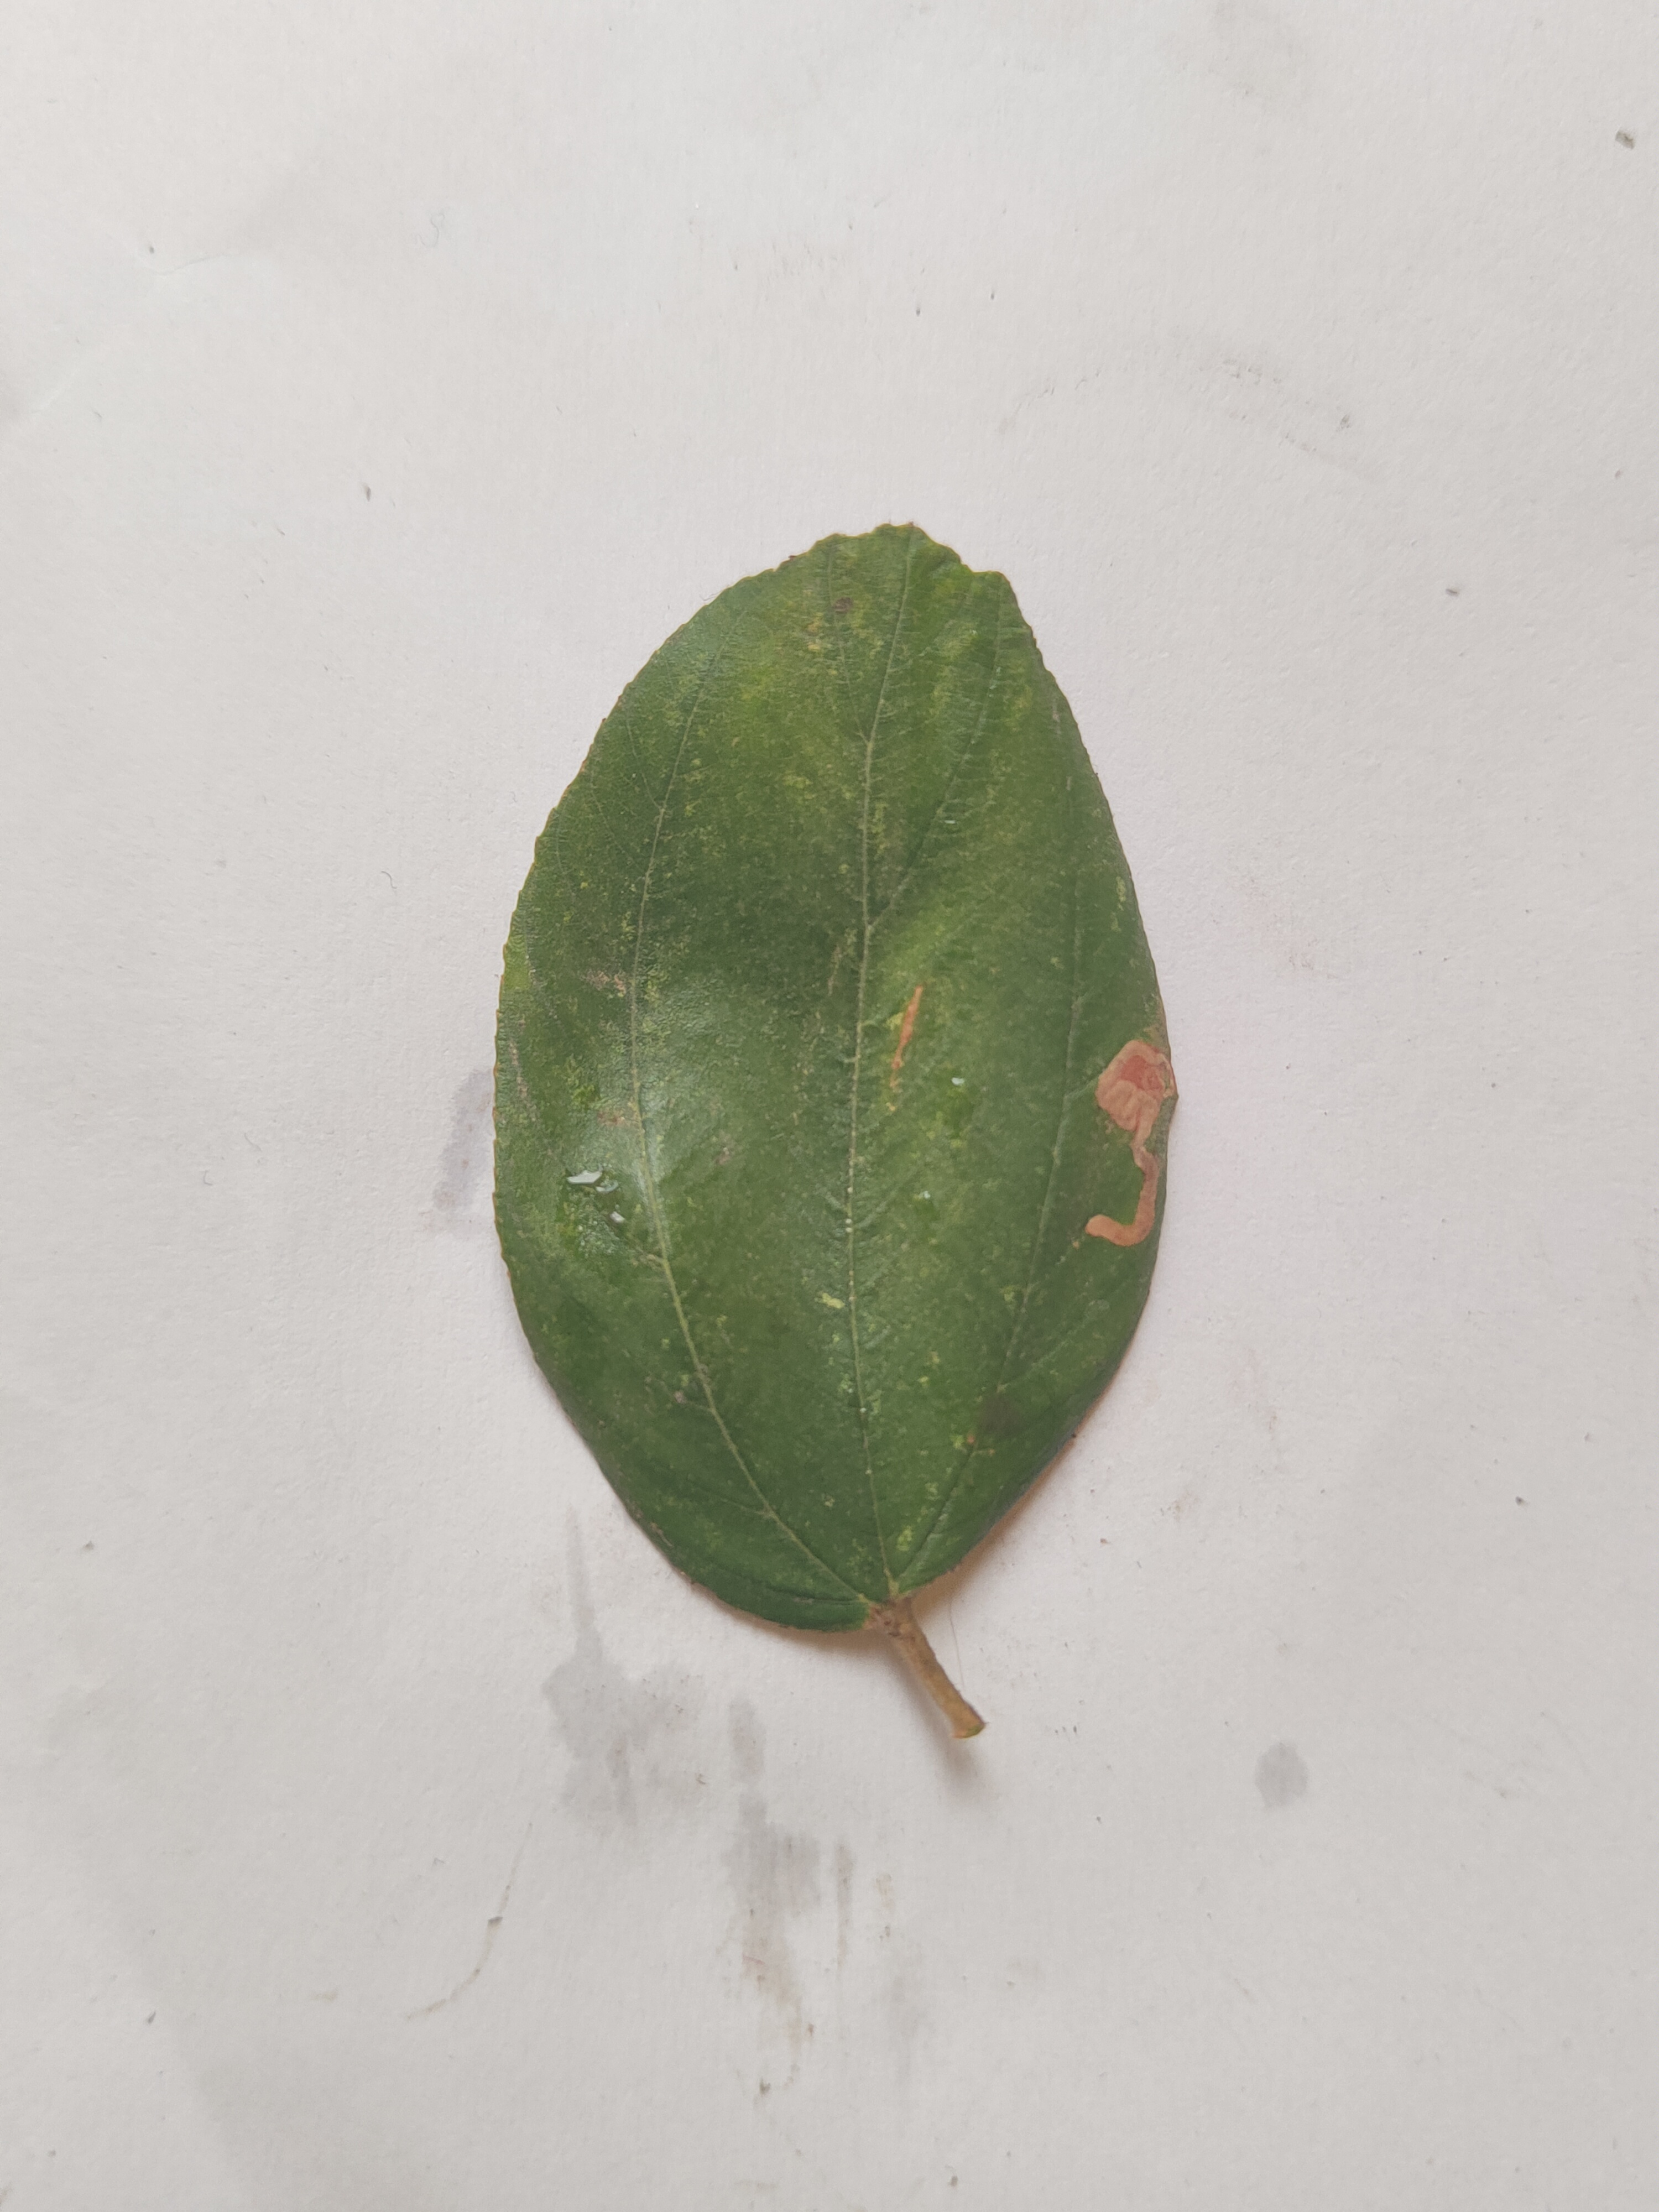
Leaf variety: Plum